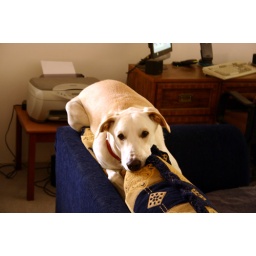
Our dog Basil having a rest on our sofa in Bahrain